Joaquín Manglano y Cucaló de Montull

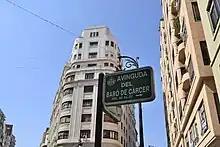
Avinguda Baró de Cárcer, Valencia

Throughout the 1950s and 1960s Cárcer did not play any role in national politics; Consejo Nacional and Cortes Españolas were largely decorative bodies which ensured prestige and connections, but not political power. He is noted as member of many committees and groups, taking part in a number of parliamentary debates of moderate importance, e.g. those shaping the rural fiscal regime or regulating women's access to juridical jobs; only some, like nationalizing of Banca de España, the move he fruitlessly opposed, carried a lot of weight. None of these interventions compares to his hectic activity during the 1967 discussion related to law on religious liberty. Cárcer emerged as one of the most outspoken and vehement opponents of the draft and was a number of times noted as trying to block the legislation.